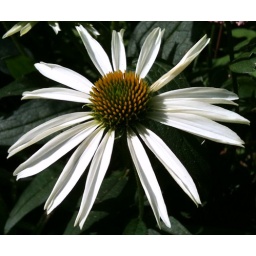
Flora and fauna in my garden today. Taken with my IPhone 3GS. White Cone flower